Beijing city fortifications

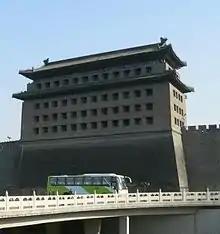
Deshengmen watch tower

Deshengmen (德勝門 lit. 'Gate of Moral Triumph') was located on the western section of the Inner city northern wall. Its name was changed from the original "Jiandemen (建德門)" during the early Ming dynasty. The new name implied that the Ming won the war against the Yuan Mongols by having strong ethics and morals. The northern wall was rebuilt in 1372 slightly to the south of the original position. The barbican was dismantled in 1915. In 1921 the gate tower was dismantled and in 1955 the gate tower platform was dismantled. A proposal was made in 1979 to dismantle the watchtower, but it was kept intact.